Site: brandenburg
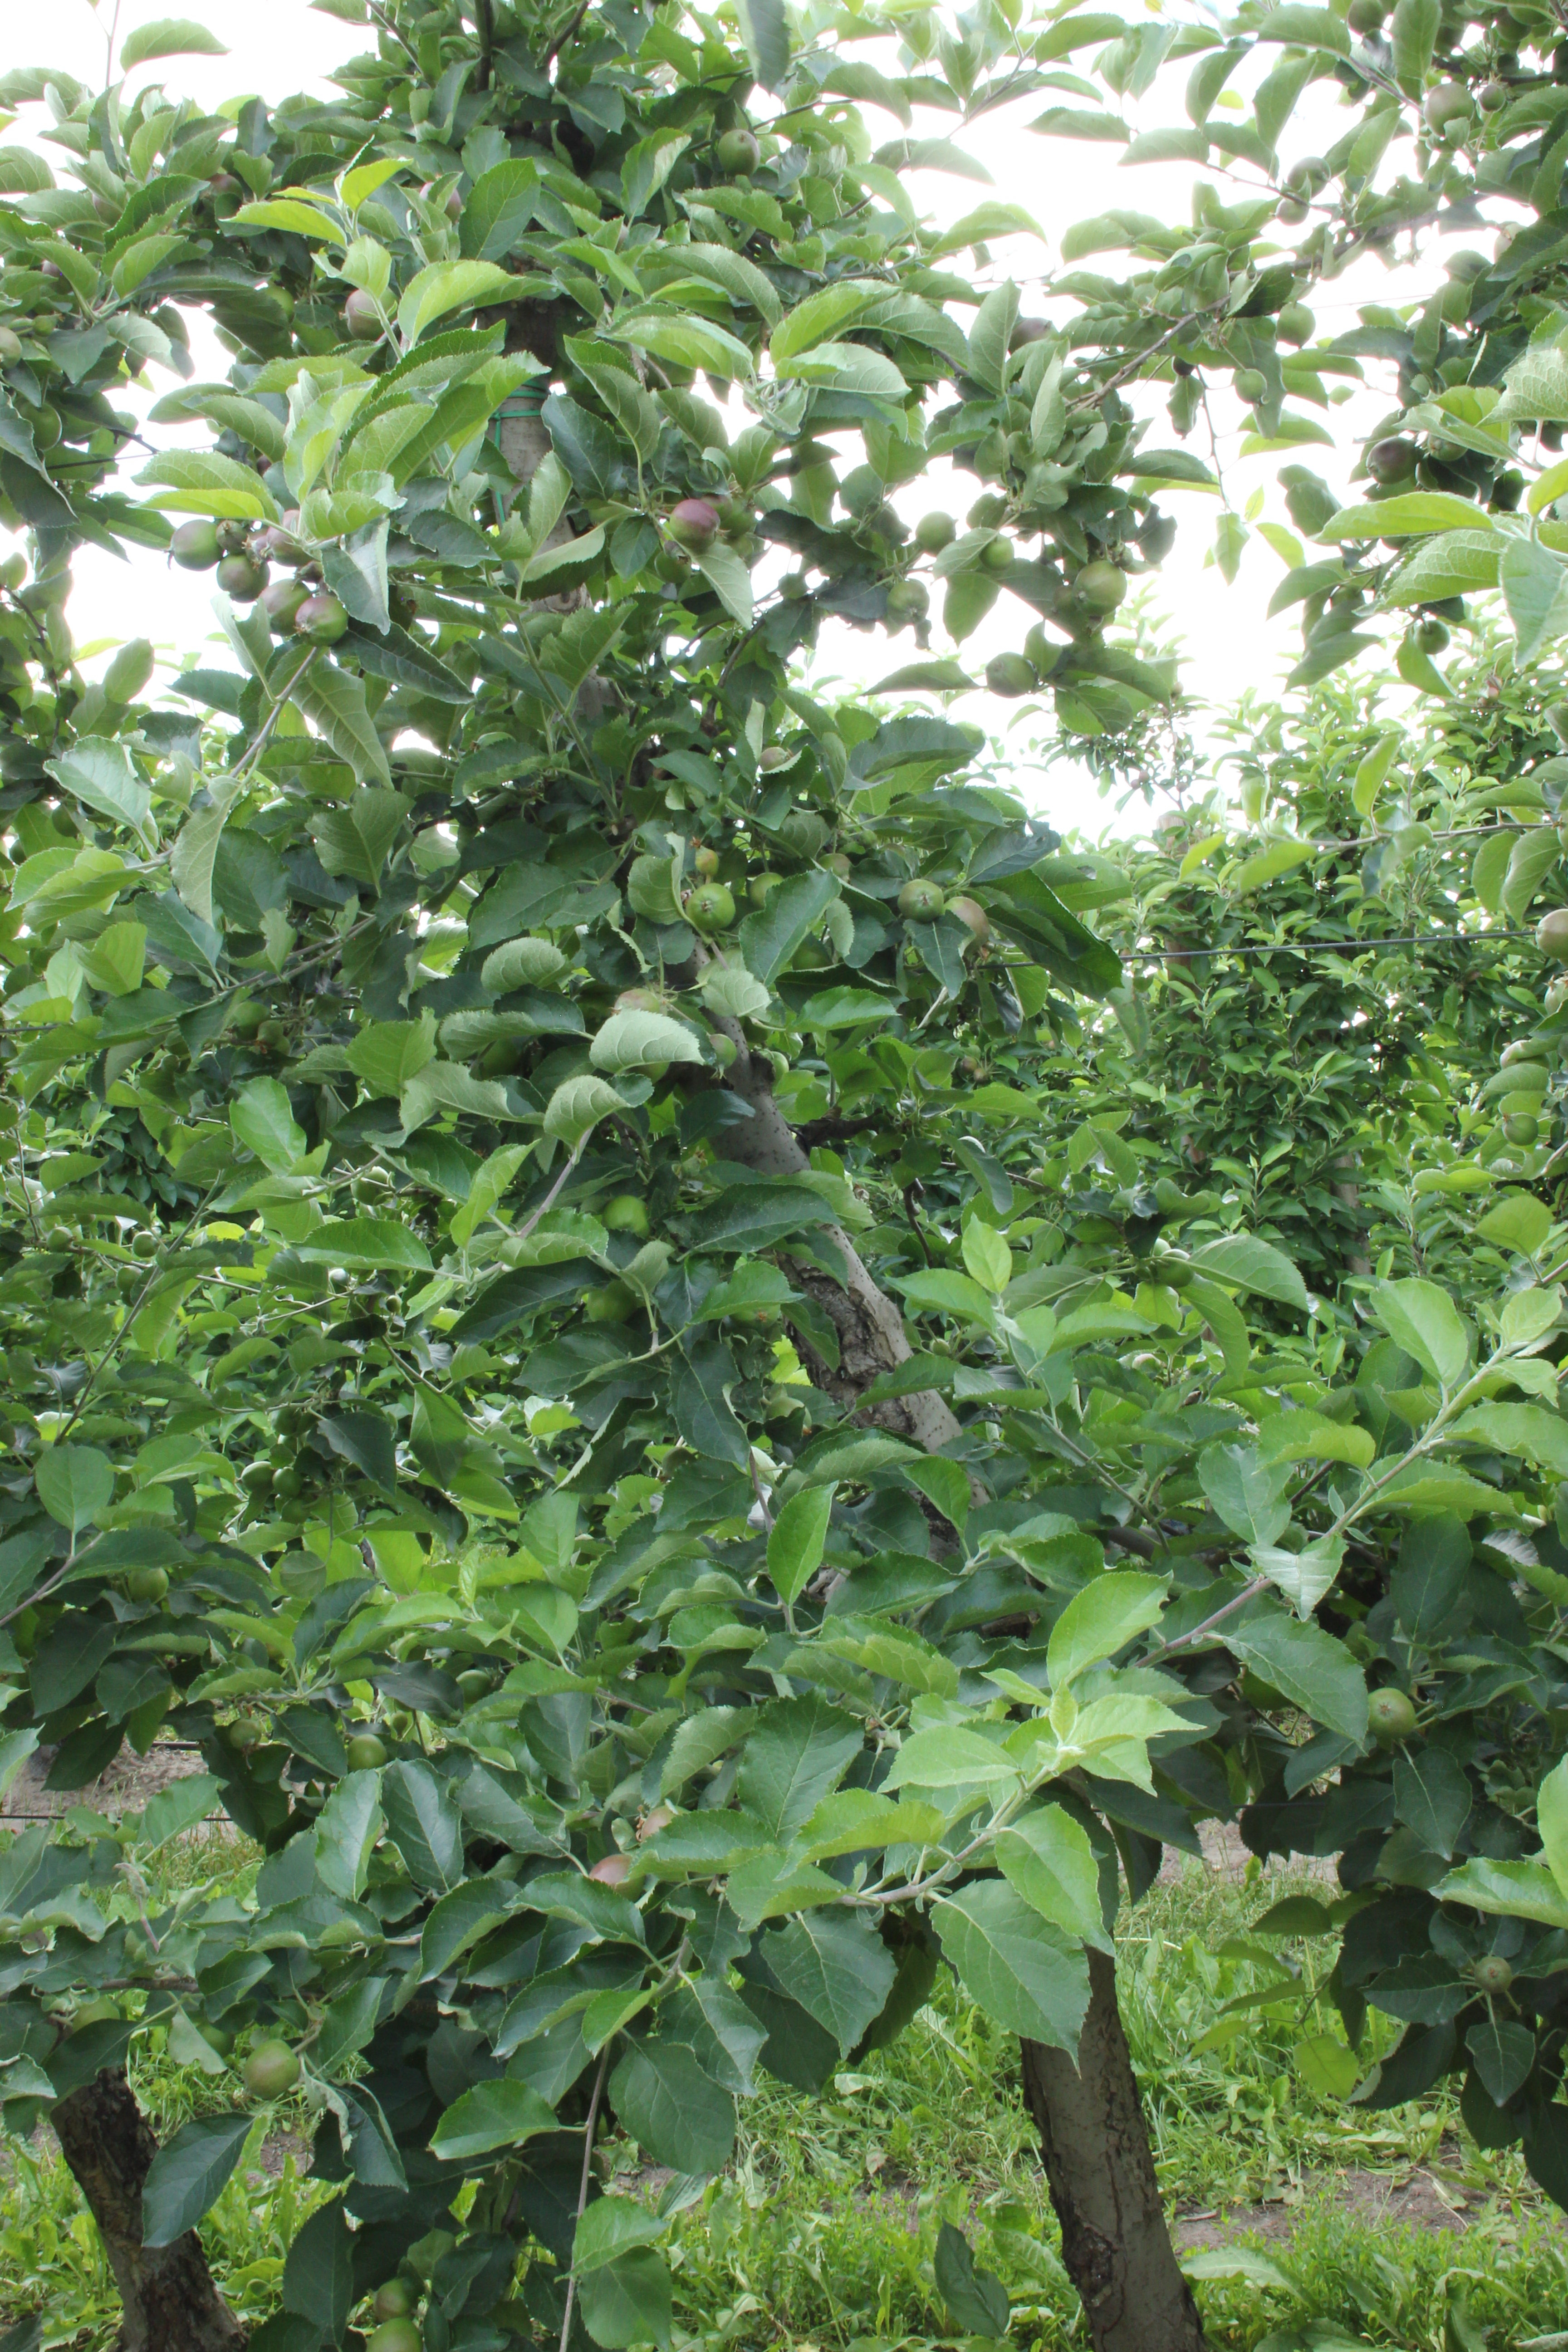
Growth stage (BBCH 73): Development of fruit